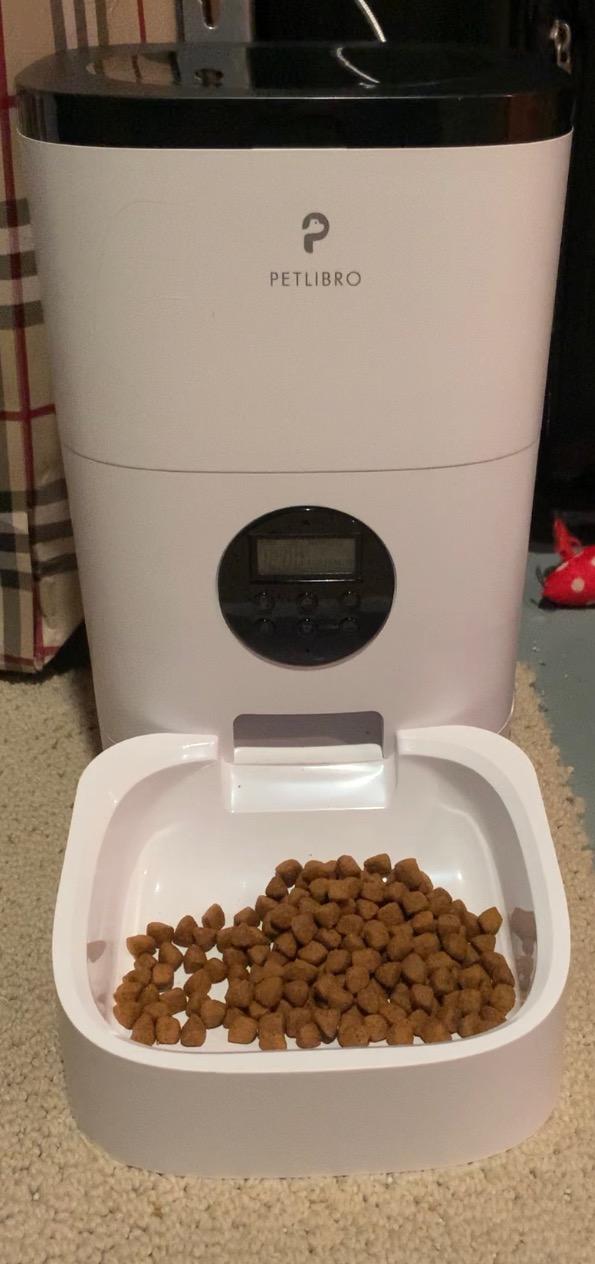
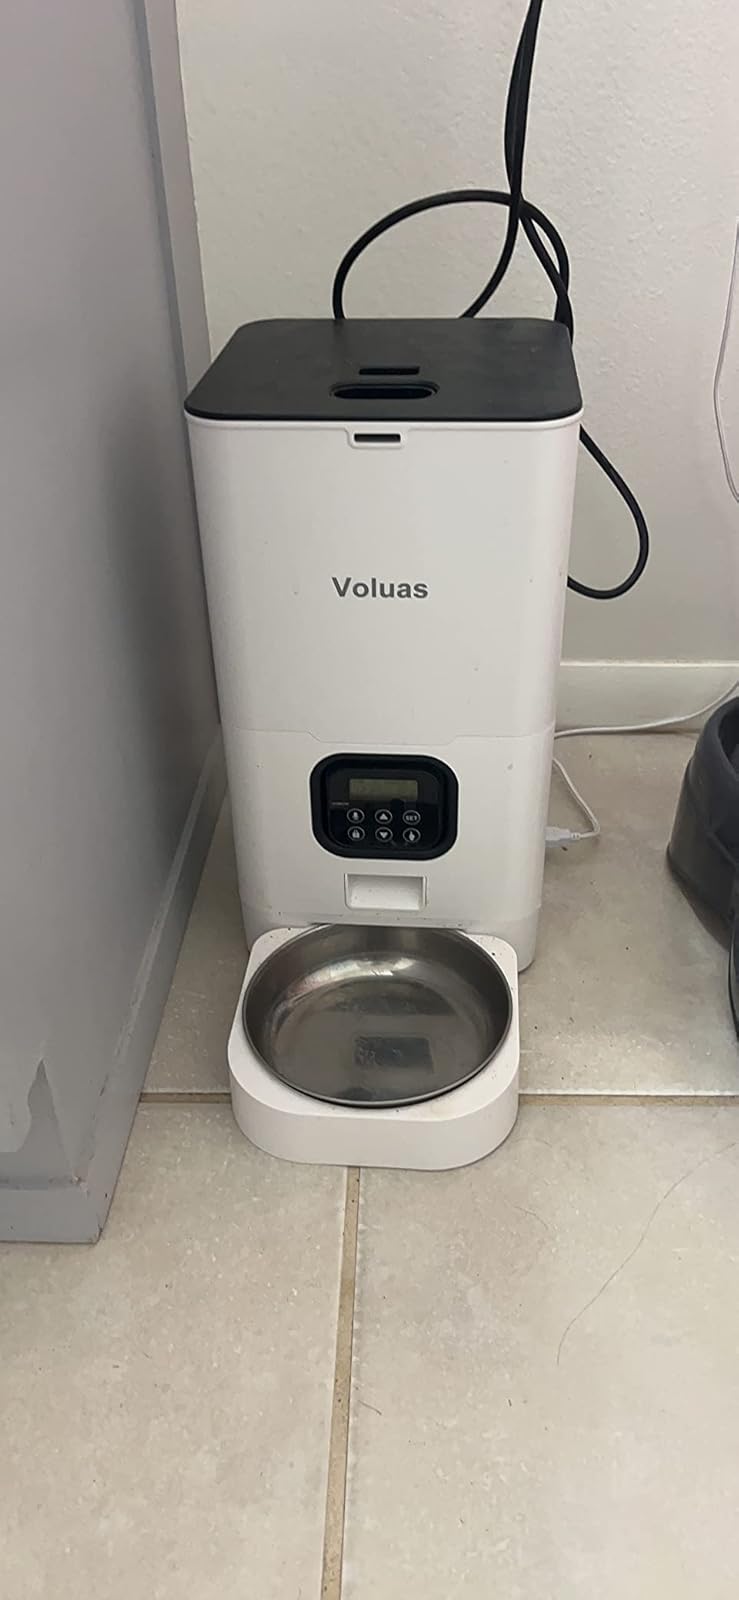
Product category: items_feeder
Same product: no